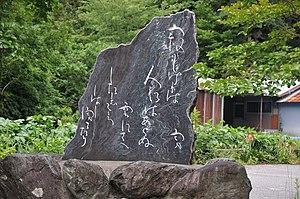
Isamu Yoshii, né le 8 octobre 1886 à Tokyo et décédé à l'âge de 74 ans le 9 novembre 1960 dans cette même ville, est un poète de tanka et dramaturge japonais. Attiré par le romantisme européen dès son jeune âge, ses derniers travaux ont un style plus sobre.